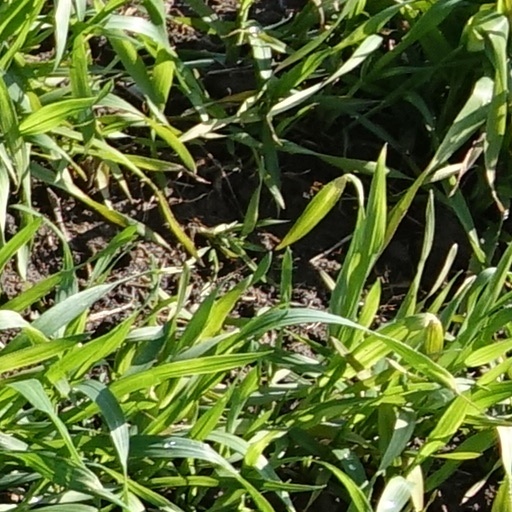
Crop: wheat